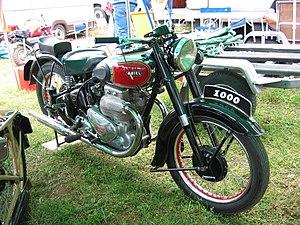
Ariel est un constructeur de cycles britannique, qui produira des motocyclettes à partir de 1901. La compagnie est rachetée par BSA en 1944 et la marque disparaîtra en 1970.